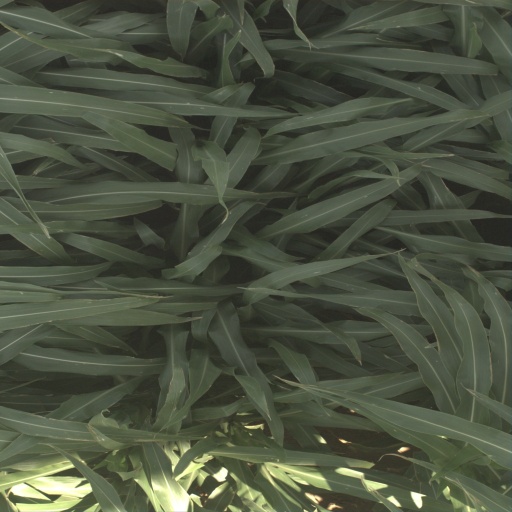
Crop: sorghum